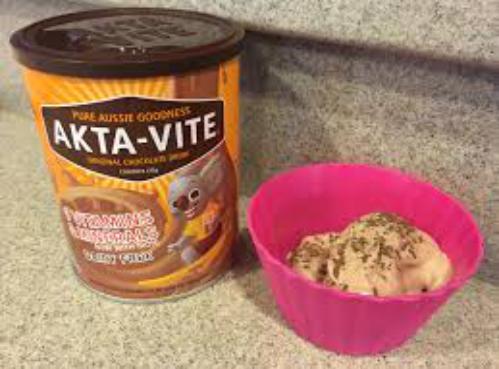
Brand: AktaVite
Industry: Food